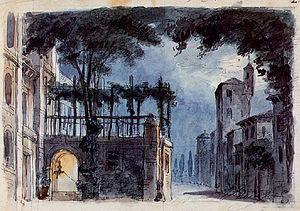
Rigoletto est un opéra italien en trois actes et quatre tableaux de Giuseppe Verdi, sur un livret de Francesco Maria Piave, d'après la pièce de Victor Hugo Le roi s'amuse, créé le 11 mars 1851 au théâtre de la Fenice à Venise. Il s'agit du dix-septième opéra du compositeur, formant avec Le Trouvère et La traviata, la « trilogie populaire » de Verdi.